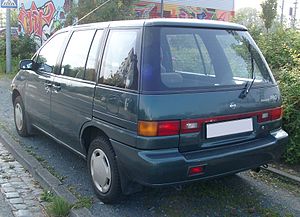
Nissan Prairie / Prairie M11 (1988−1998)
Prairie Pro bagfra
Nissan Prairie var en bilmodel fra det japanske bilmærke Nissan, som mellem efteråret 1981 og slutningen af 2004 blev bygget i tre generationer. Oprindeligt kom bilen på markedet under navnet Datsun Prairie. Efter at Nissan havde besluttet at indstille brugen af varemærket Datsun blev bilen omdøbt til Nissan Prairie. I Europa blev kun de to første generationer solgt, og i midten af 1994 tog Nissan bilen af det europæiske modelprogram som følge af ringe efterspørgsel.